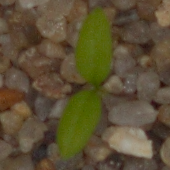
Label: common_chickweed